Barbara Hoyt

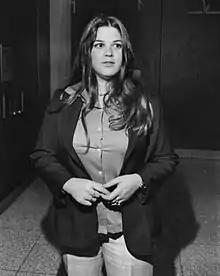

Barbara Hoyt (December 27, 1951 – December 3, 2017) was an American nurse and a member of the "Manson Family", led by Charles Manson.